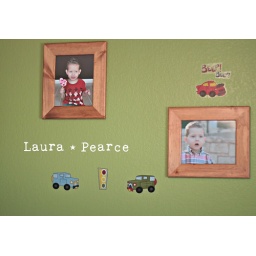
Cam got a big boy room with lots of cars, trains and green paint, he's in love with it :)